Tom Cole (racing driver)

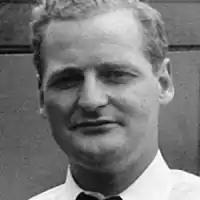

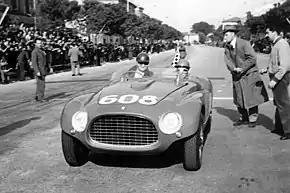
Tom Cole and navigator Mario Vandelli, in Cole's Ferrari 340 MM at the 1953 Mille Miglia.

Thomas Lionel Howard Cole, Jr. (11 June 1922 – 14 June 1953), also known as Tom Cole or Tommy Cole, was a British-American racing driver and co-creator of the Cadillac-Allard sports car. Afflicted by childhood polio, he served in non-combat roles in World War II, and then took up rallying, hillclimbing, and sports car racing full-time after the war. He died, aged 31, in a crash while driving in the 1953 24 Hours of Le Mans.